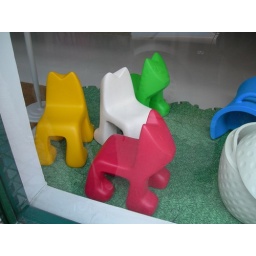
Children's chairs in a shop window